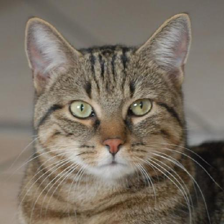
Label: animals